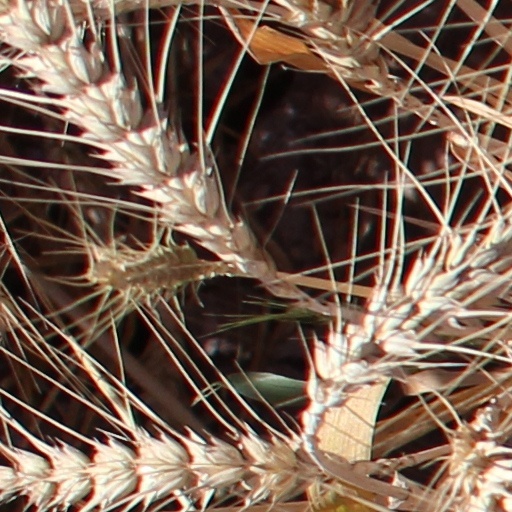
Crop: wheat